Washington District

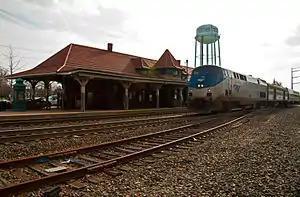
The Manassas station on the Washington District

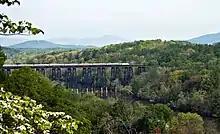
The Washington District crossing the James River

The Washington District is a Norfolk Southern Railway line in the U.S. state of Virginia that connects Alexandria and Lynchburg. Most of the line was built from 1850 to 1860 by the Orange and Alexandria Railroad, while a small portion in the center opened in 1880 as the Charlottesville and Rapidan Railroad. Today, the line is mainly used for freight service, but Amtrak's "Crescent", "Cardinal" and "Northeast Regional" passenger services use all or part of the line, and the Virginia Railway Express Manassas Line commuter service uses the northernmost portion of the line.